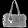
Label: Bag